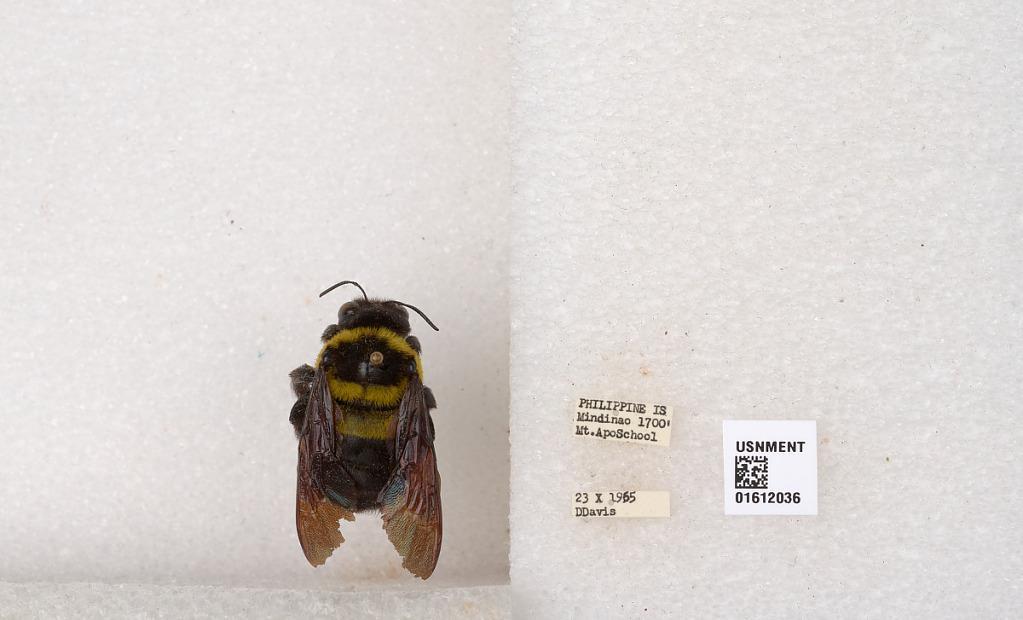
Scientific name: Xylocopa (Koptortosoma) sp.
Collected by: D. Davis
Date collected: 1965-10-23
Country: Philippines
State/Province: Northern Mindanao
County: Lanao del norte
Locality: Mt. Apo School